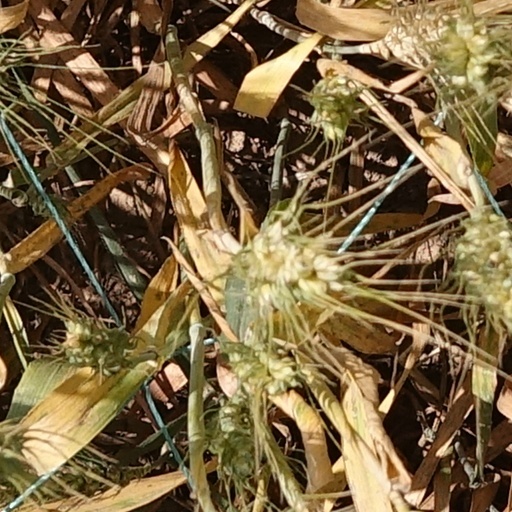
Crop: wheat